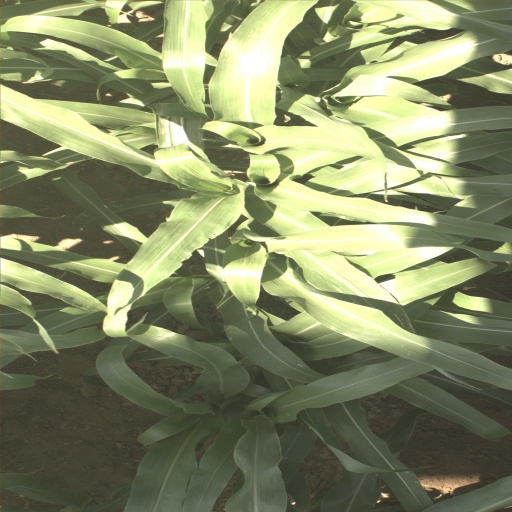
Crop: sorghum